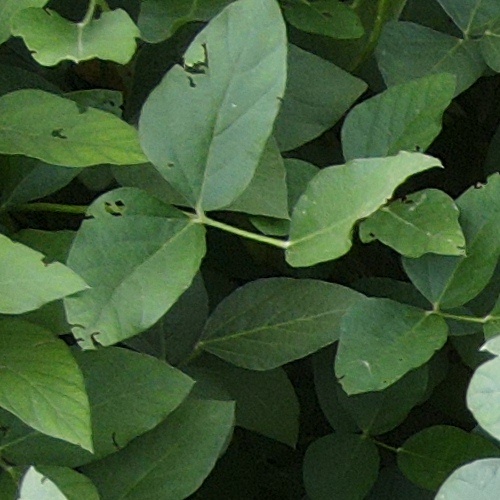
Label: Caterpillar